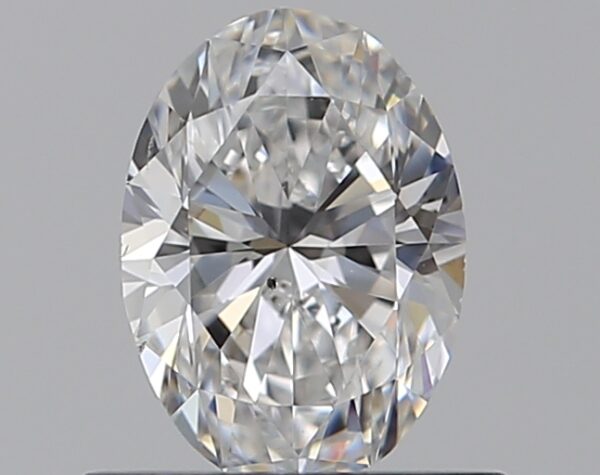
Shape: oval
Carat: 0.5
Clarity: VS2
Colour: E
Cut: EX
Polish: EX
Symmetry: VG
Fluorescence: M
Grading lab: GIA
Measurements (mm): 6.21 x 4.42 x 2.81